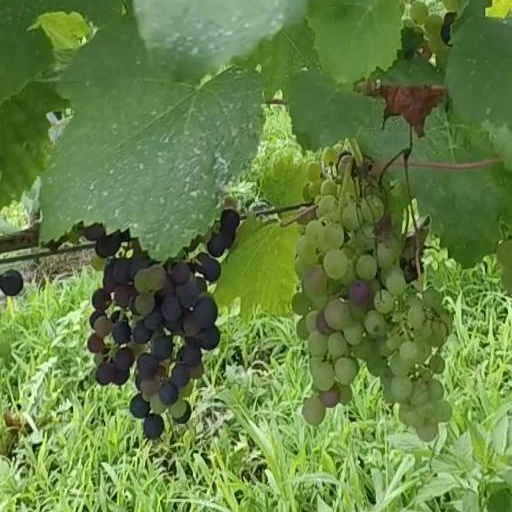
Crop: grape